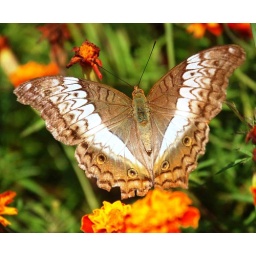
Cruiser(f) butterfly. This variety along with Red Lacewing are still to be seen around the flower bed in the backyard.